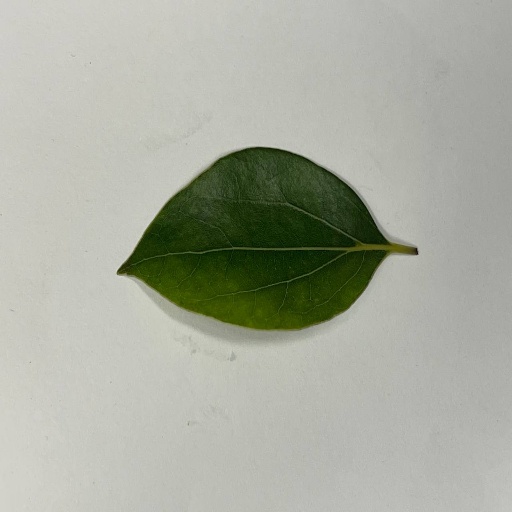
Species: Camphor
Leaf condition: Healthy Leaf